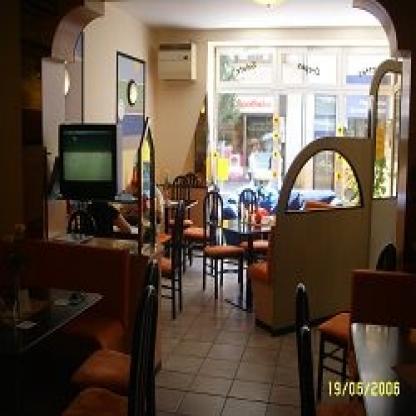
Scene: Indoor